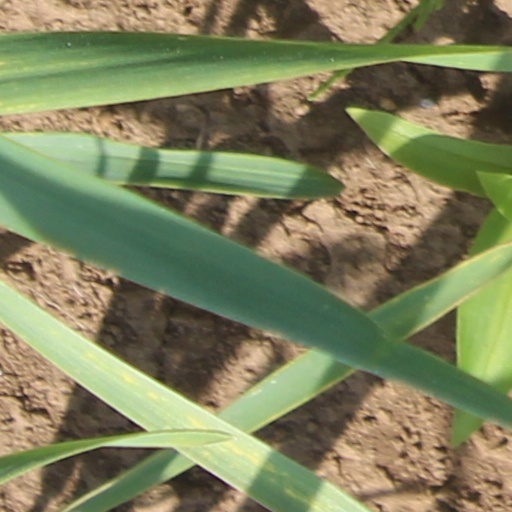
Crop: wheat